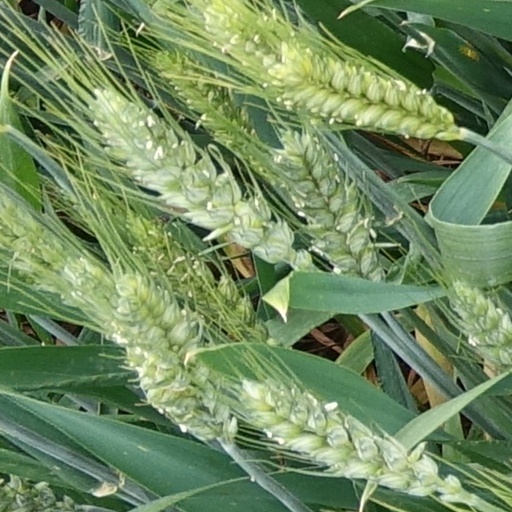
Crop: wheat